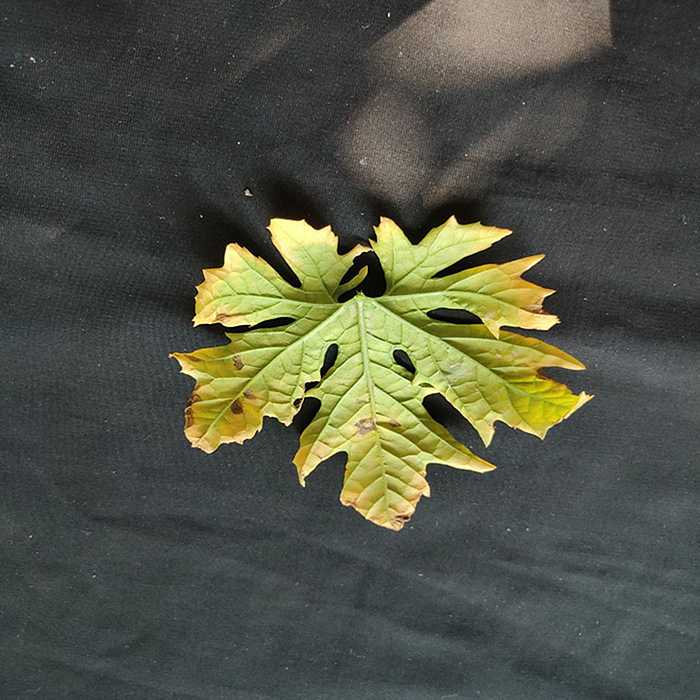
Plant: Bitter Gourd
Label: Fusarium wilt